Johannes Palmberg

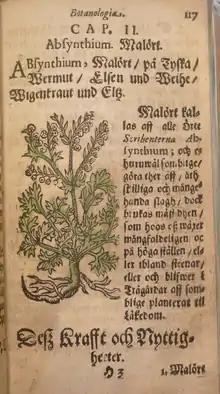
From Serta Florea Svecana – Absinthium

Palmberg was also an early public educator and published a number of popular scientific essays in the Swedish language which were included in the almanacs of 1670–1672 with medical advice based on Hippocratic medicine. The therapeutic use of herbs such as camille flowers, ginger, valeriana, wormwood and vervain is described as well as blood-letting, purging and cupping therapy. In these essays Palmberg strongly advocated against quackery and the use of astrology for medical divination.